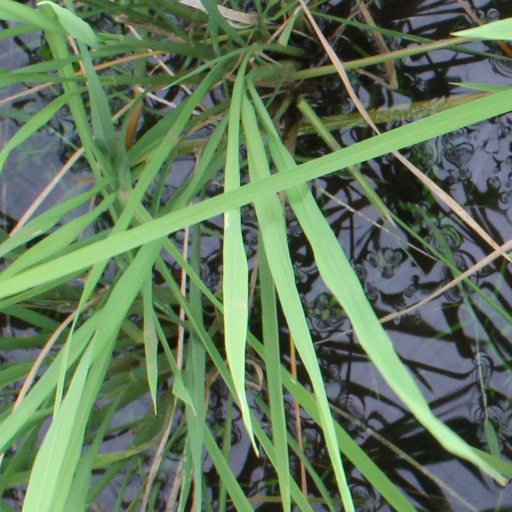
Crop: rice